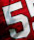
Number: 5